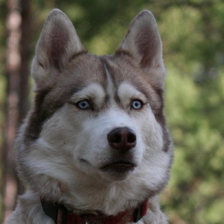
Label: animals